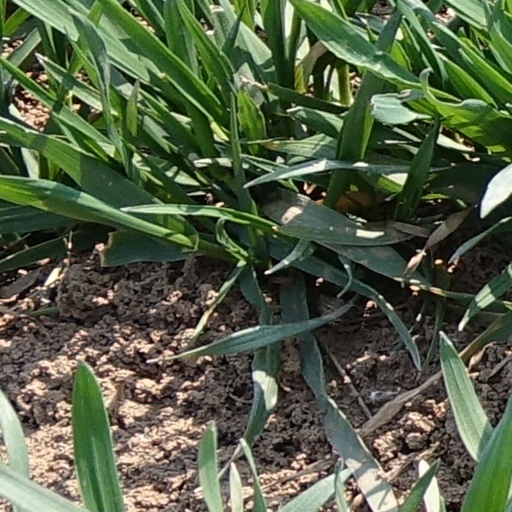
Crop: wheat